Pearl M. Hart

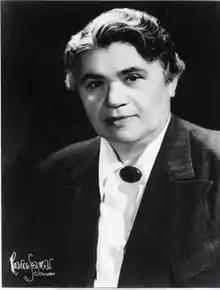
Pearl M. Hart

Pearl Minnie Hart (born Harchovsky; April 7, 1890 – March 22, 1975) was a Chicago attorney who defended oppressed minority groups. Hart was the first woman in Chicago to be appointed Public Defender in the Morals Court. She represented children, women, immigrants, lesbians, and gay men, often without fee or for a nominal fee. She attended the John Marshall Law School and was admitted to the Illinois State Bar in 1914.